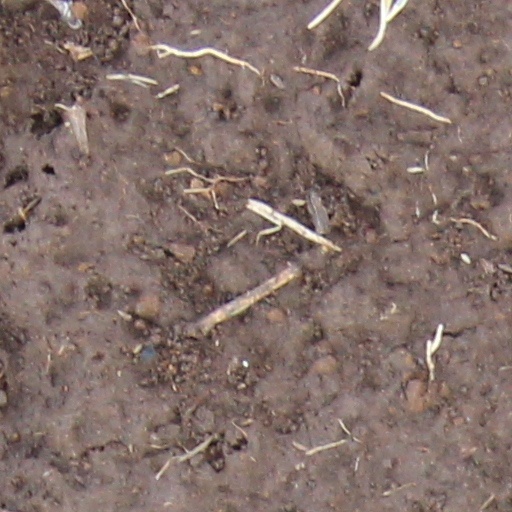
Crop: wheat